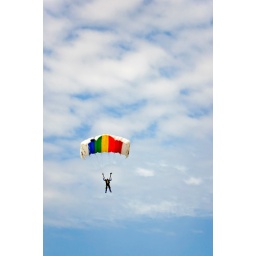
Parachute jumper wearing a dark suit descending onto an inflatable water floating platform against a cloudy blue sky.